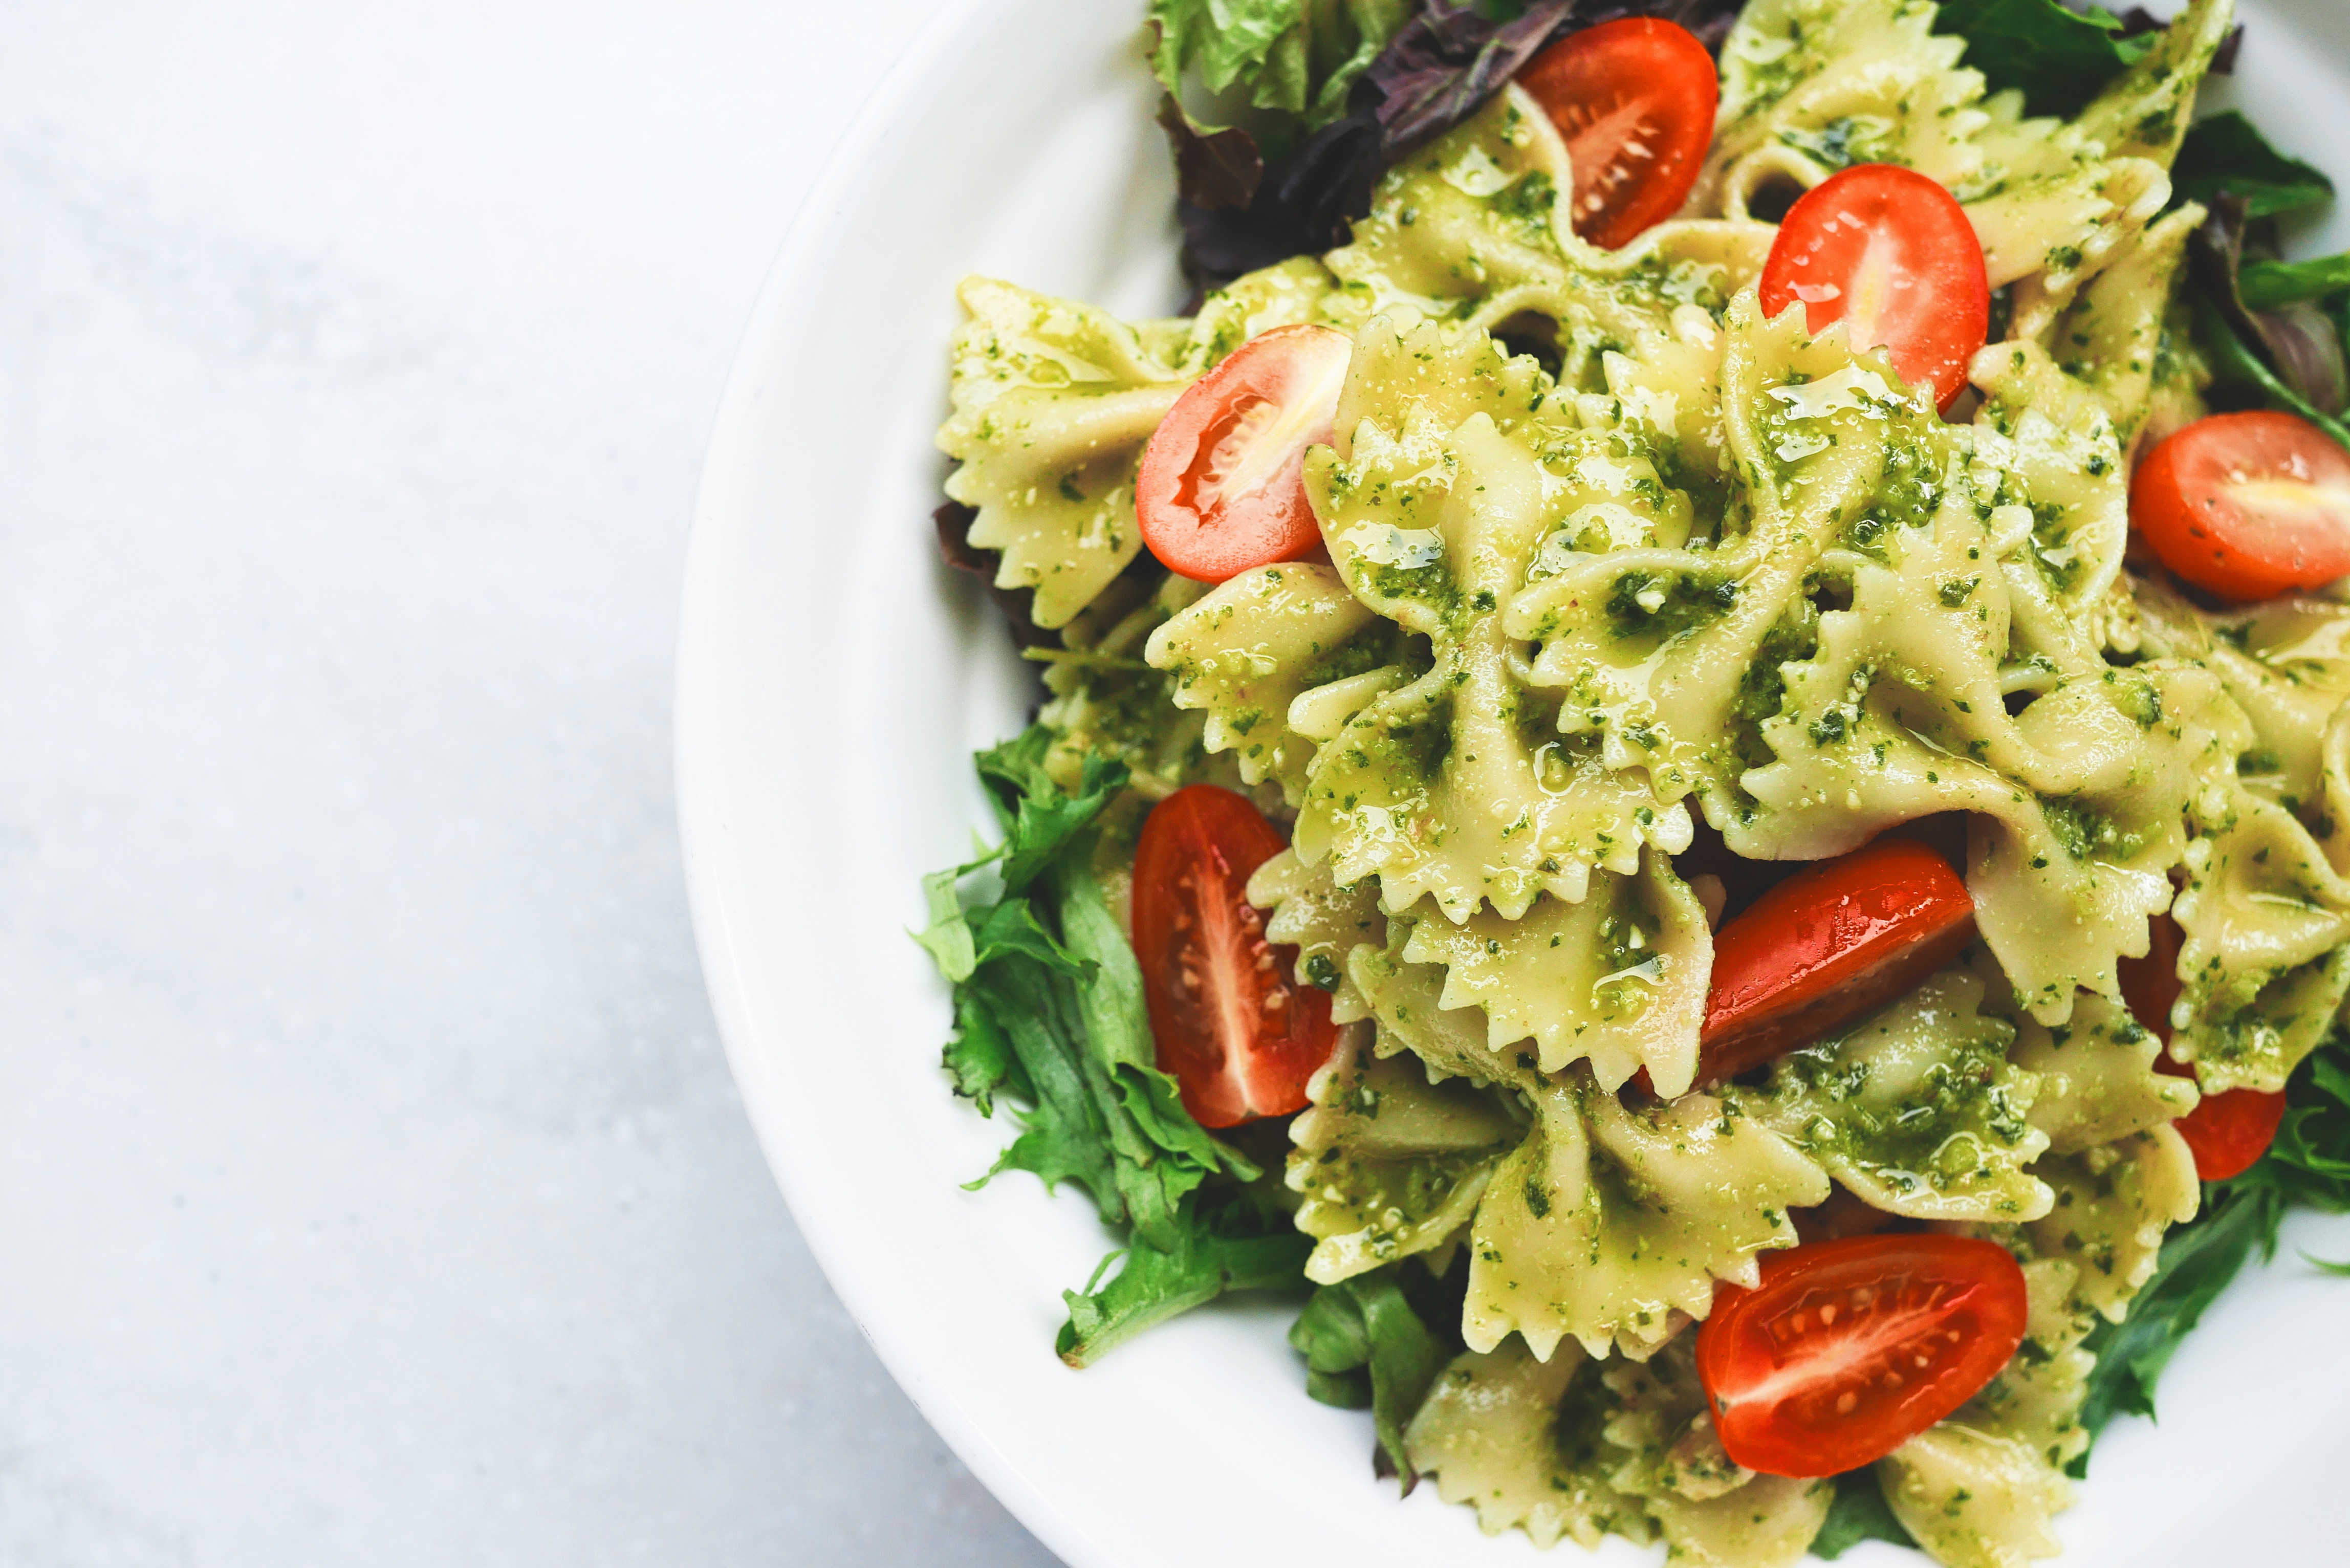
dish, food, salad, herb, produce, vegetable, cuisine, pesto, tomato, pastum, vegetarian food, italian food, european food